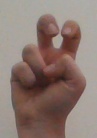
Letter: toot